Ayacucho Tram

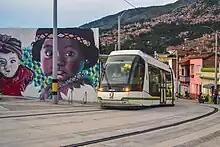
A tram turning from Carrera 29 onto Calle 49 (Av. Ayacucho), a steep section, in May 2016

On 13 May 2011 the city signed a contract with Lohr Industrie of France (acquired by Alstom in 2012) to build a Translohr line between the San Antonio metro junction and the east side of the town – a sort of eastward continuation of metro route B. A Translohr vehicle resembles a tram and draws power from overhead wires, but runs on rubber tyres and is guided by a center rail. It was decided to use a rubber-tyred system due to the elevations in this area. A Translohr vehicle should be ideal for climbing the 12% grade on Calle 49 – also known as Avenida Ayacucho – which was the path of the Buenos Aires tram line until 1951 (see Trams in Medellin). From two points on the line aerial cableways (teleféricos, Seilbahnen), each with two sections, the line carries passengers even higher into the hills. Construction of the new "tramway" began in 2012.